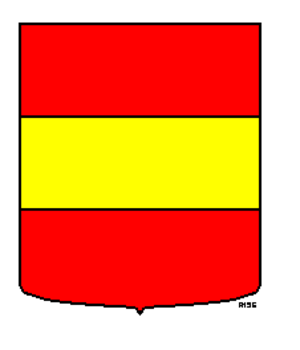
Maasdam est un village qui fait partie de la commune de Hoeksche Waard dans la province néerlandaise de Hollande-Méridionale. Le 1ᵉʳ janvier 2006, le village comptait 3 310 habitants.